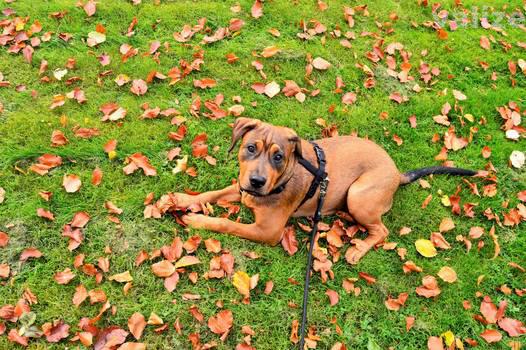
Label: Watermark